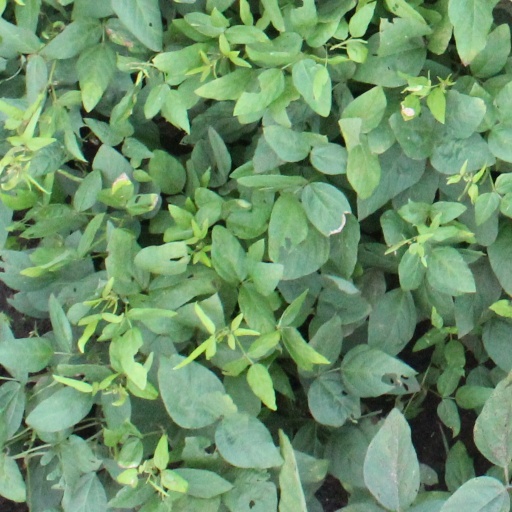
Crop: soybean